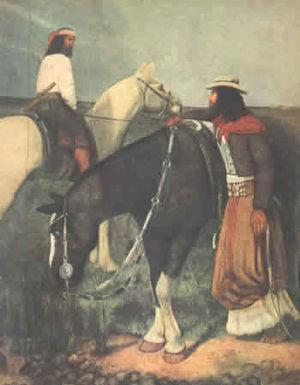
Prilidiano Pueyrredón est un peintre, ingénieur et architecte argentin.